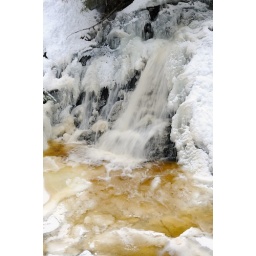
The brown water is caused by the cedar trees lining the creek... I think.